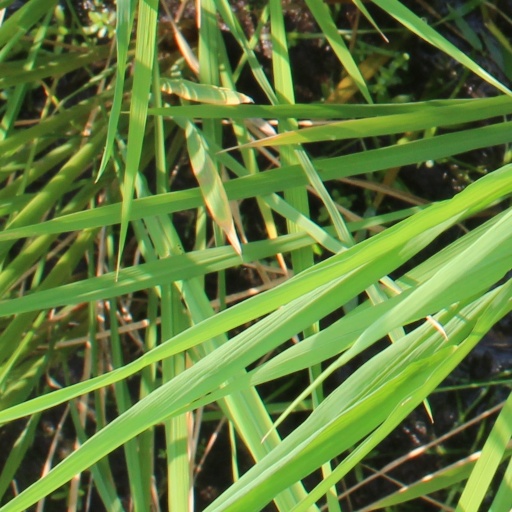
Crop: rice